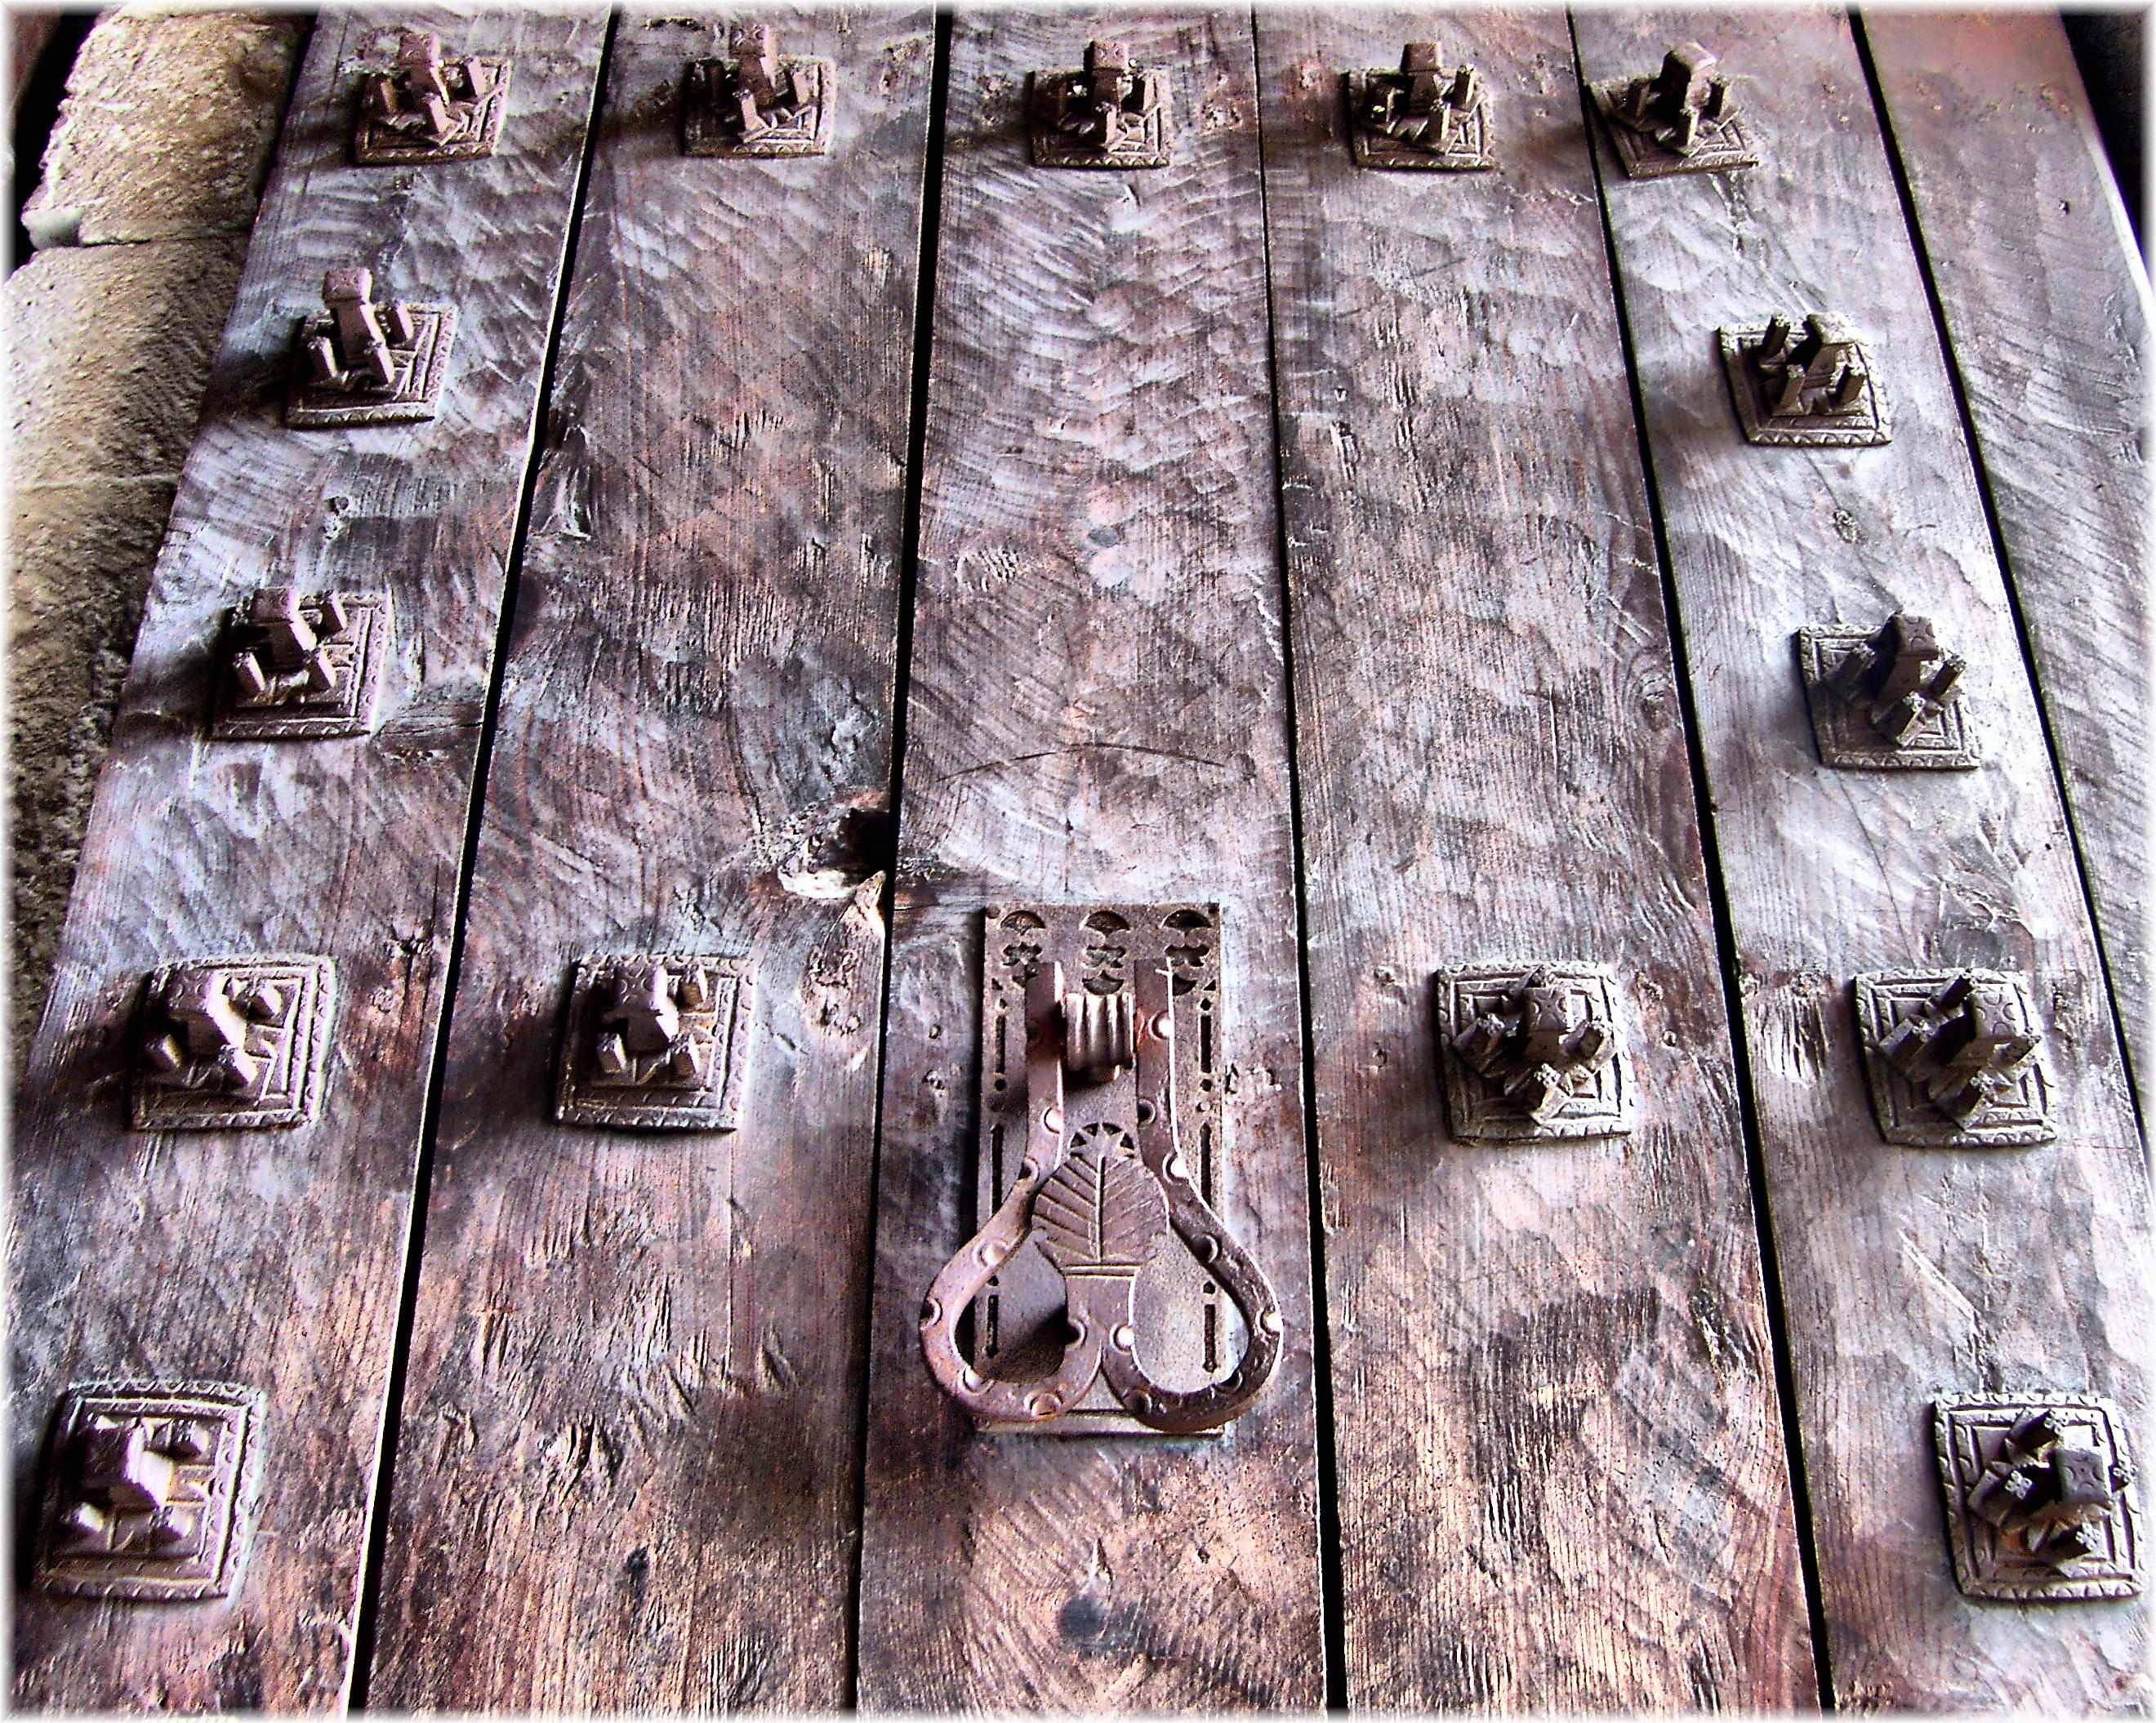
wood, europe, castle, material, medieval, art, spain, espagne, europa, coca, castillo, fortaleza, castillayleon, segovia, espanha, carving, espana, castelo, castillaleon, fortificacion, mozarabe, flooring, provinciadesegovia, provinciasegovia, catillodecoca, ancient history